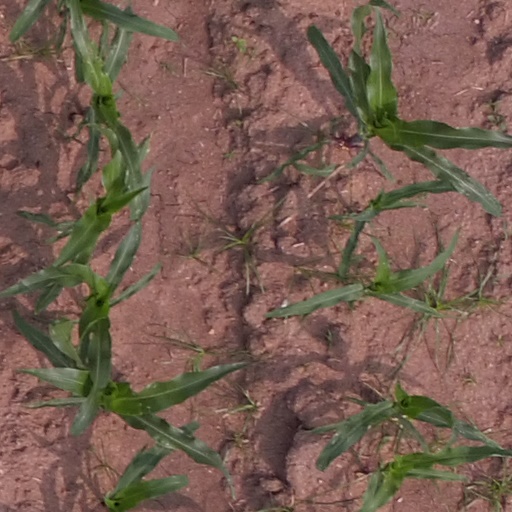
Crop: maize; corn